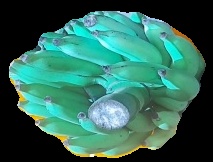
Variety: elakki-bale
Grade: grade2